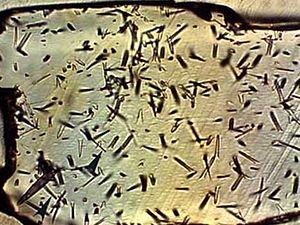
La thermochronologie est l'étude de l'évolution thermique d'une région. Les thermochronologues se basent sur la datation radiométrique ainsi que les températures de fermetures, pour comprendre l'histoire thermique d'un groupe spécifique de roches, de minéraux, ou d'une unité géologique. C'est un sous-champ à l'intérieur de la géologie, et est étroitement associée à la géochronologie et aux analyses de source-to-sink.
La datation par les traces de fission est une méthode de datation radiométrique qui repose sur l'analyse des traces laissées dans un minéral par la fission spontanée de l'uranium 238 qu'il contient. Cette méthode peut être utilisée pour dater la formation d'un matériel géologique ou archéologique, ou le dernier épisode de haute température d'une roche.